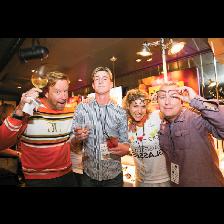
Label: Human